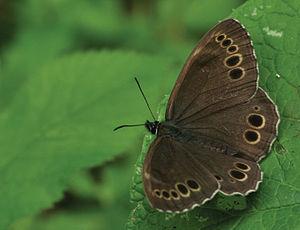
La réserve naturelle nationale du ravin de Valbois est une réserve naturelle nationale de France située dans le département du Doubs en région Bourgogne Franche-Comté. Créée en 1983, et occupant une superficie de 235 ha, elle correspond à une reculée jurassienne en bordure de la haute-vallée de la Loue.
La forêt d’Auberive est une forêt domaniale située en Haute-Marne en France, près de Langres.